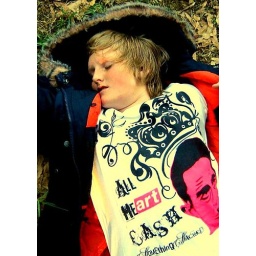
Van on grass in a cool shirt